Marchiennes Abbey

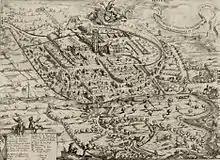
Plan de Marchiennes et son abbaye en 1635

The monastery was founded around 630 AD by Irish monks, disciples of Saint Columbanus and Adalbard of Douai, on the advice of Saint Amand. After the death of Adalbert I of Ostrevent in 642 AD, his widow, Rictrude, made it a double monastery with herself as the first Abbess. There are among the founders, besides Adalbaud and Rictrude, "St. Eusebius" (d. 660) (their daughter) and "Saint Maurant"(their son).